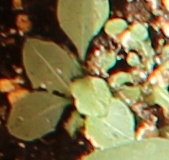
Label: Horseweed